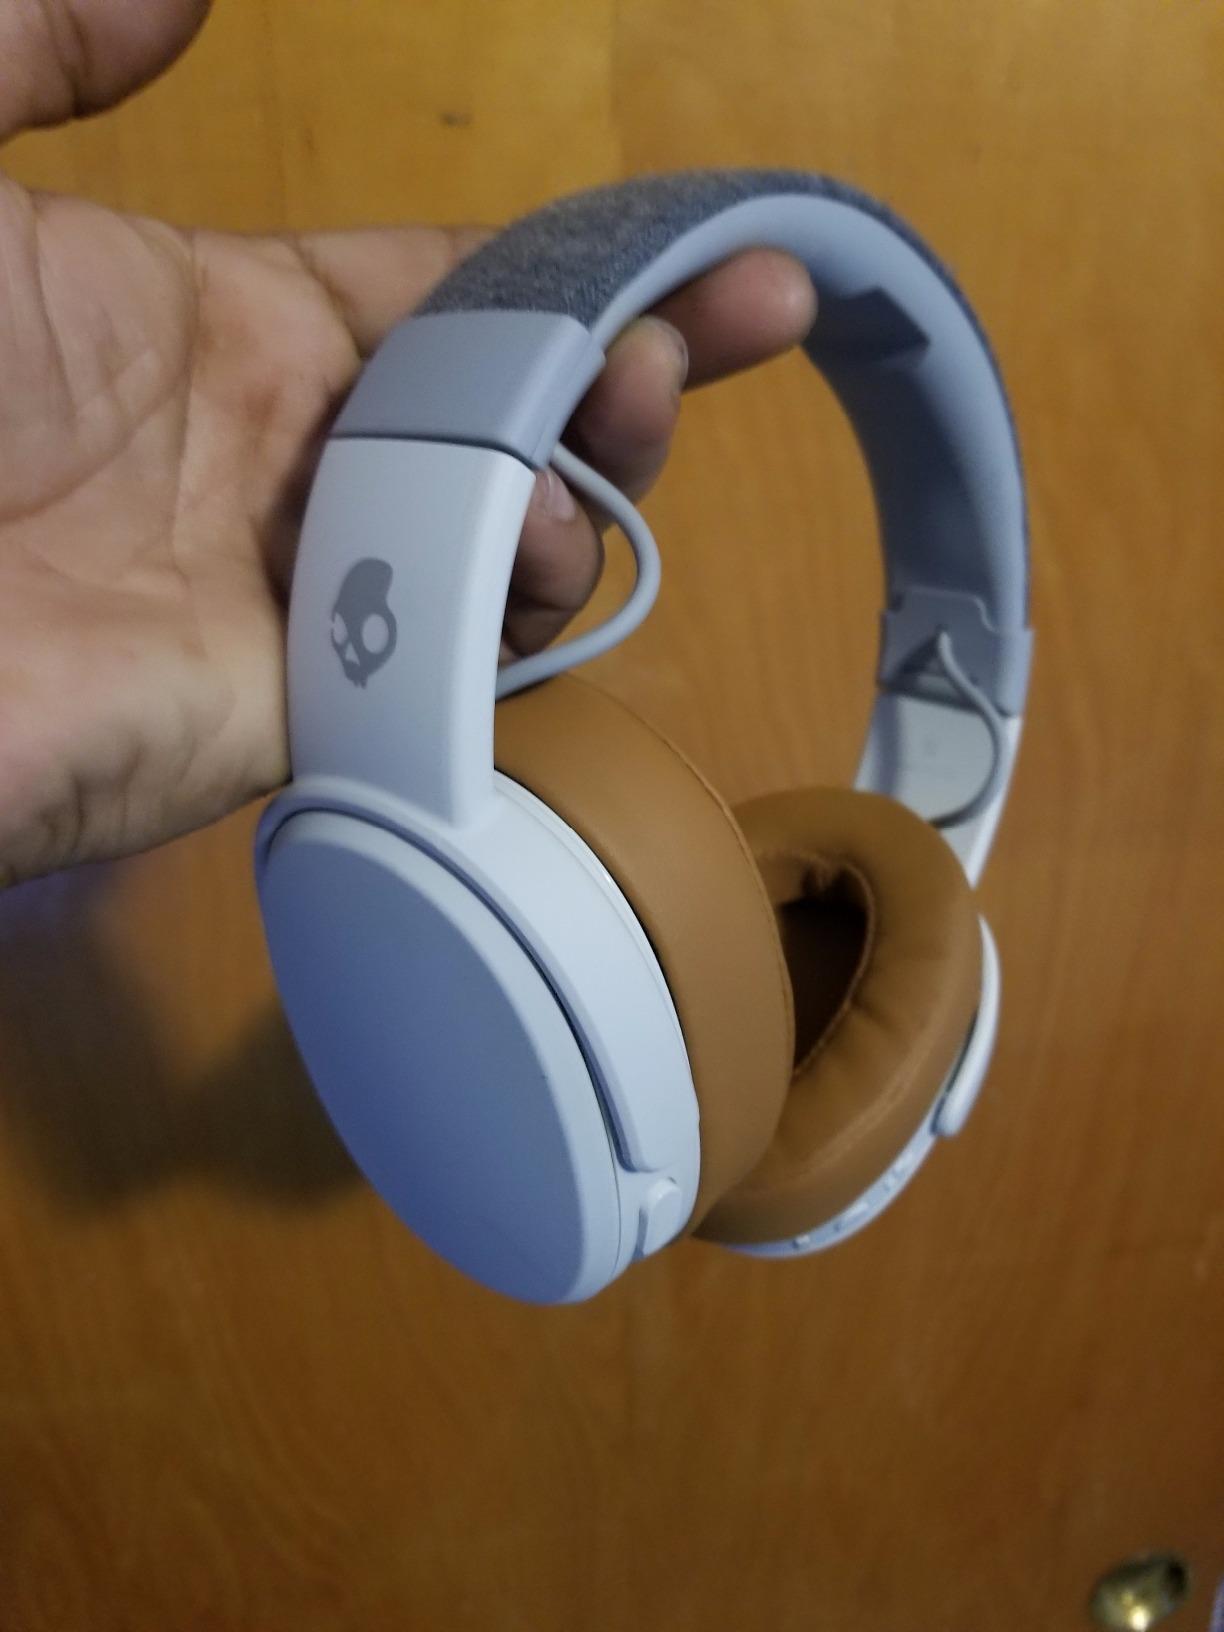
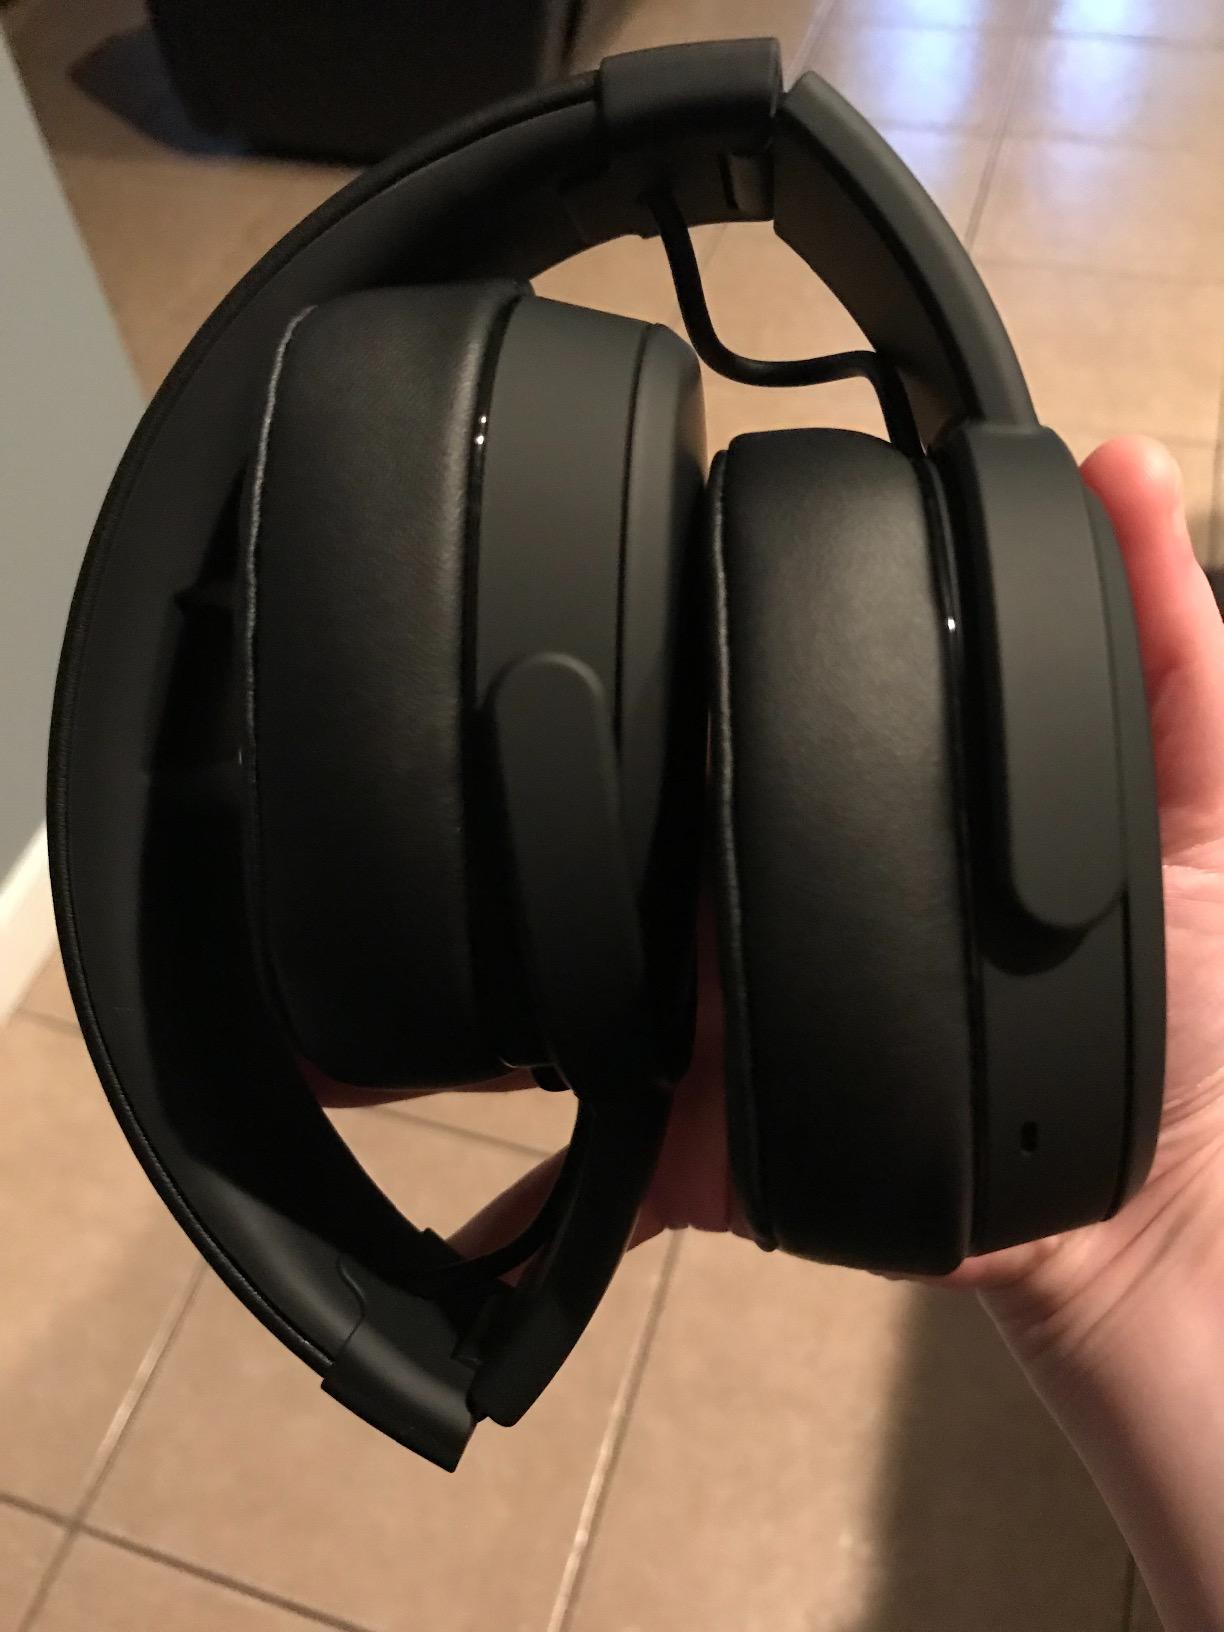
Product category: headphones
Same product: no